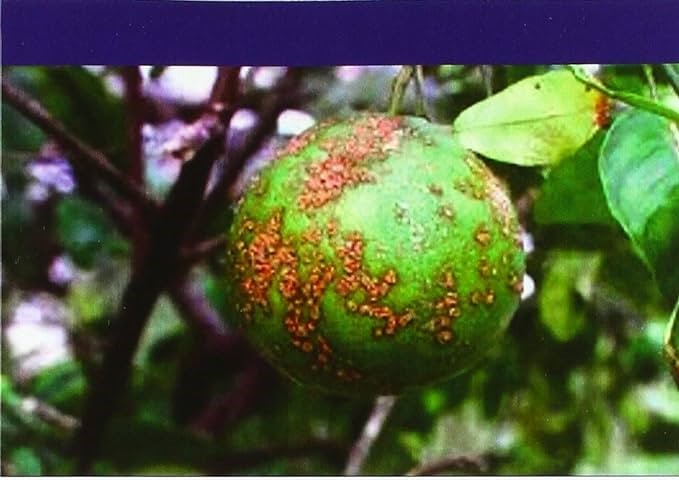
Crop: unknown
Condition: citrus_citrus_canker